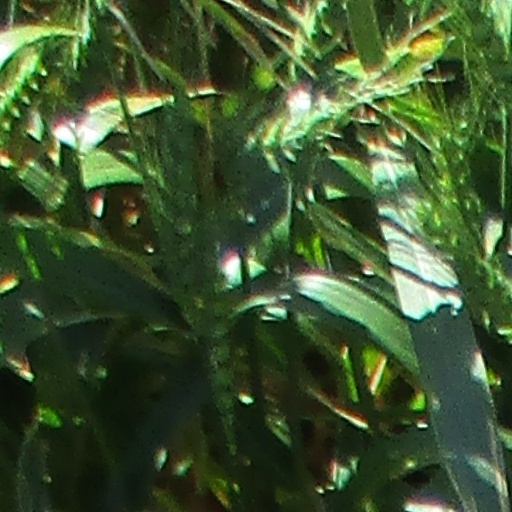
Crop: wheat